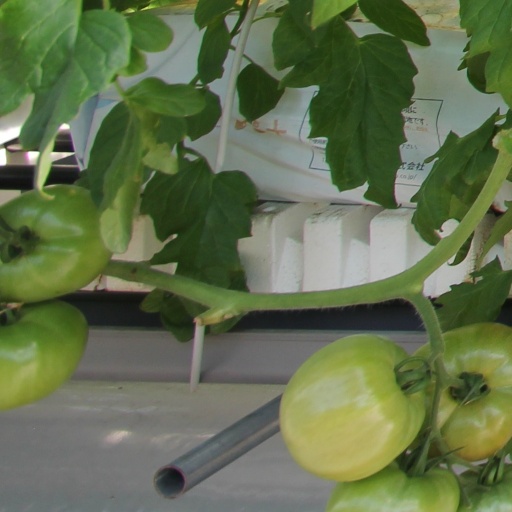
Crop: tomato